Insects in music

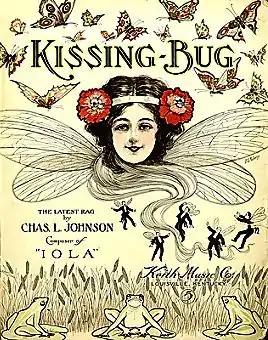
"Kissing-Bug" ragtime by Charles L. Johnson, 1909

Insects have appeared in music from Rimsky-Korsakov's "Flight of the Bumblebee" to such popular songs as "Blue-tailed Fly" and the folk song "La Cucaracha" which is about a cockroach. Insect groups mentioned include bees, ants, flies and the various singing insects such as cicadas, crickets, and beetles, while other songs refer to "bugs" in general.